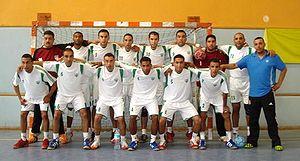
Le KAC de Kénitra est l'une des nombreuses sections du club omnisports du KAC de Kénitra, dont le club de football est le plus connu.